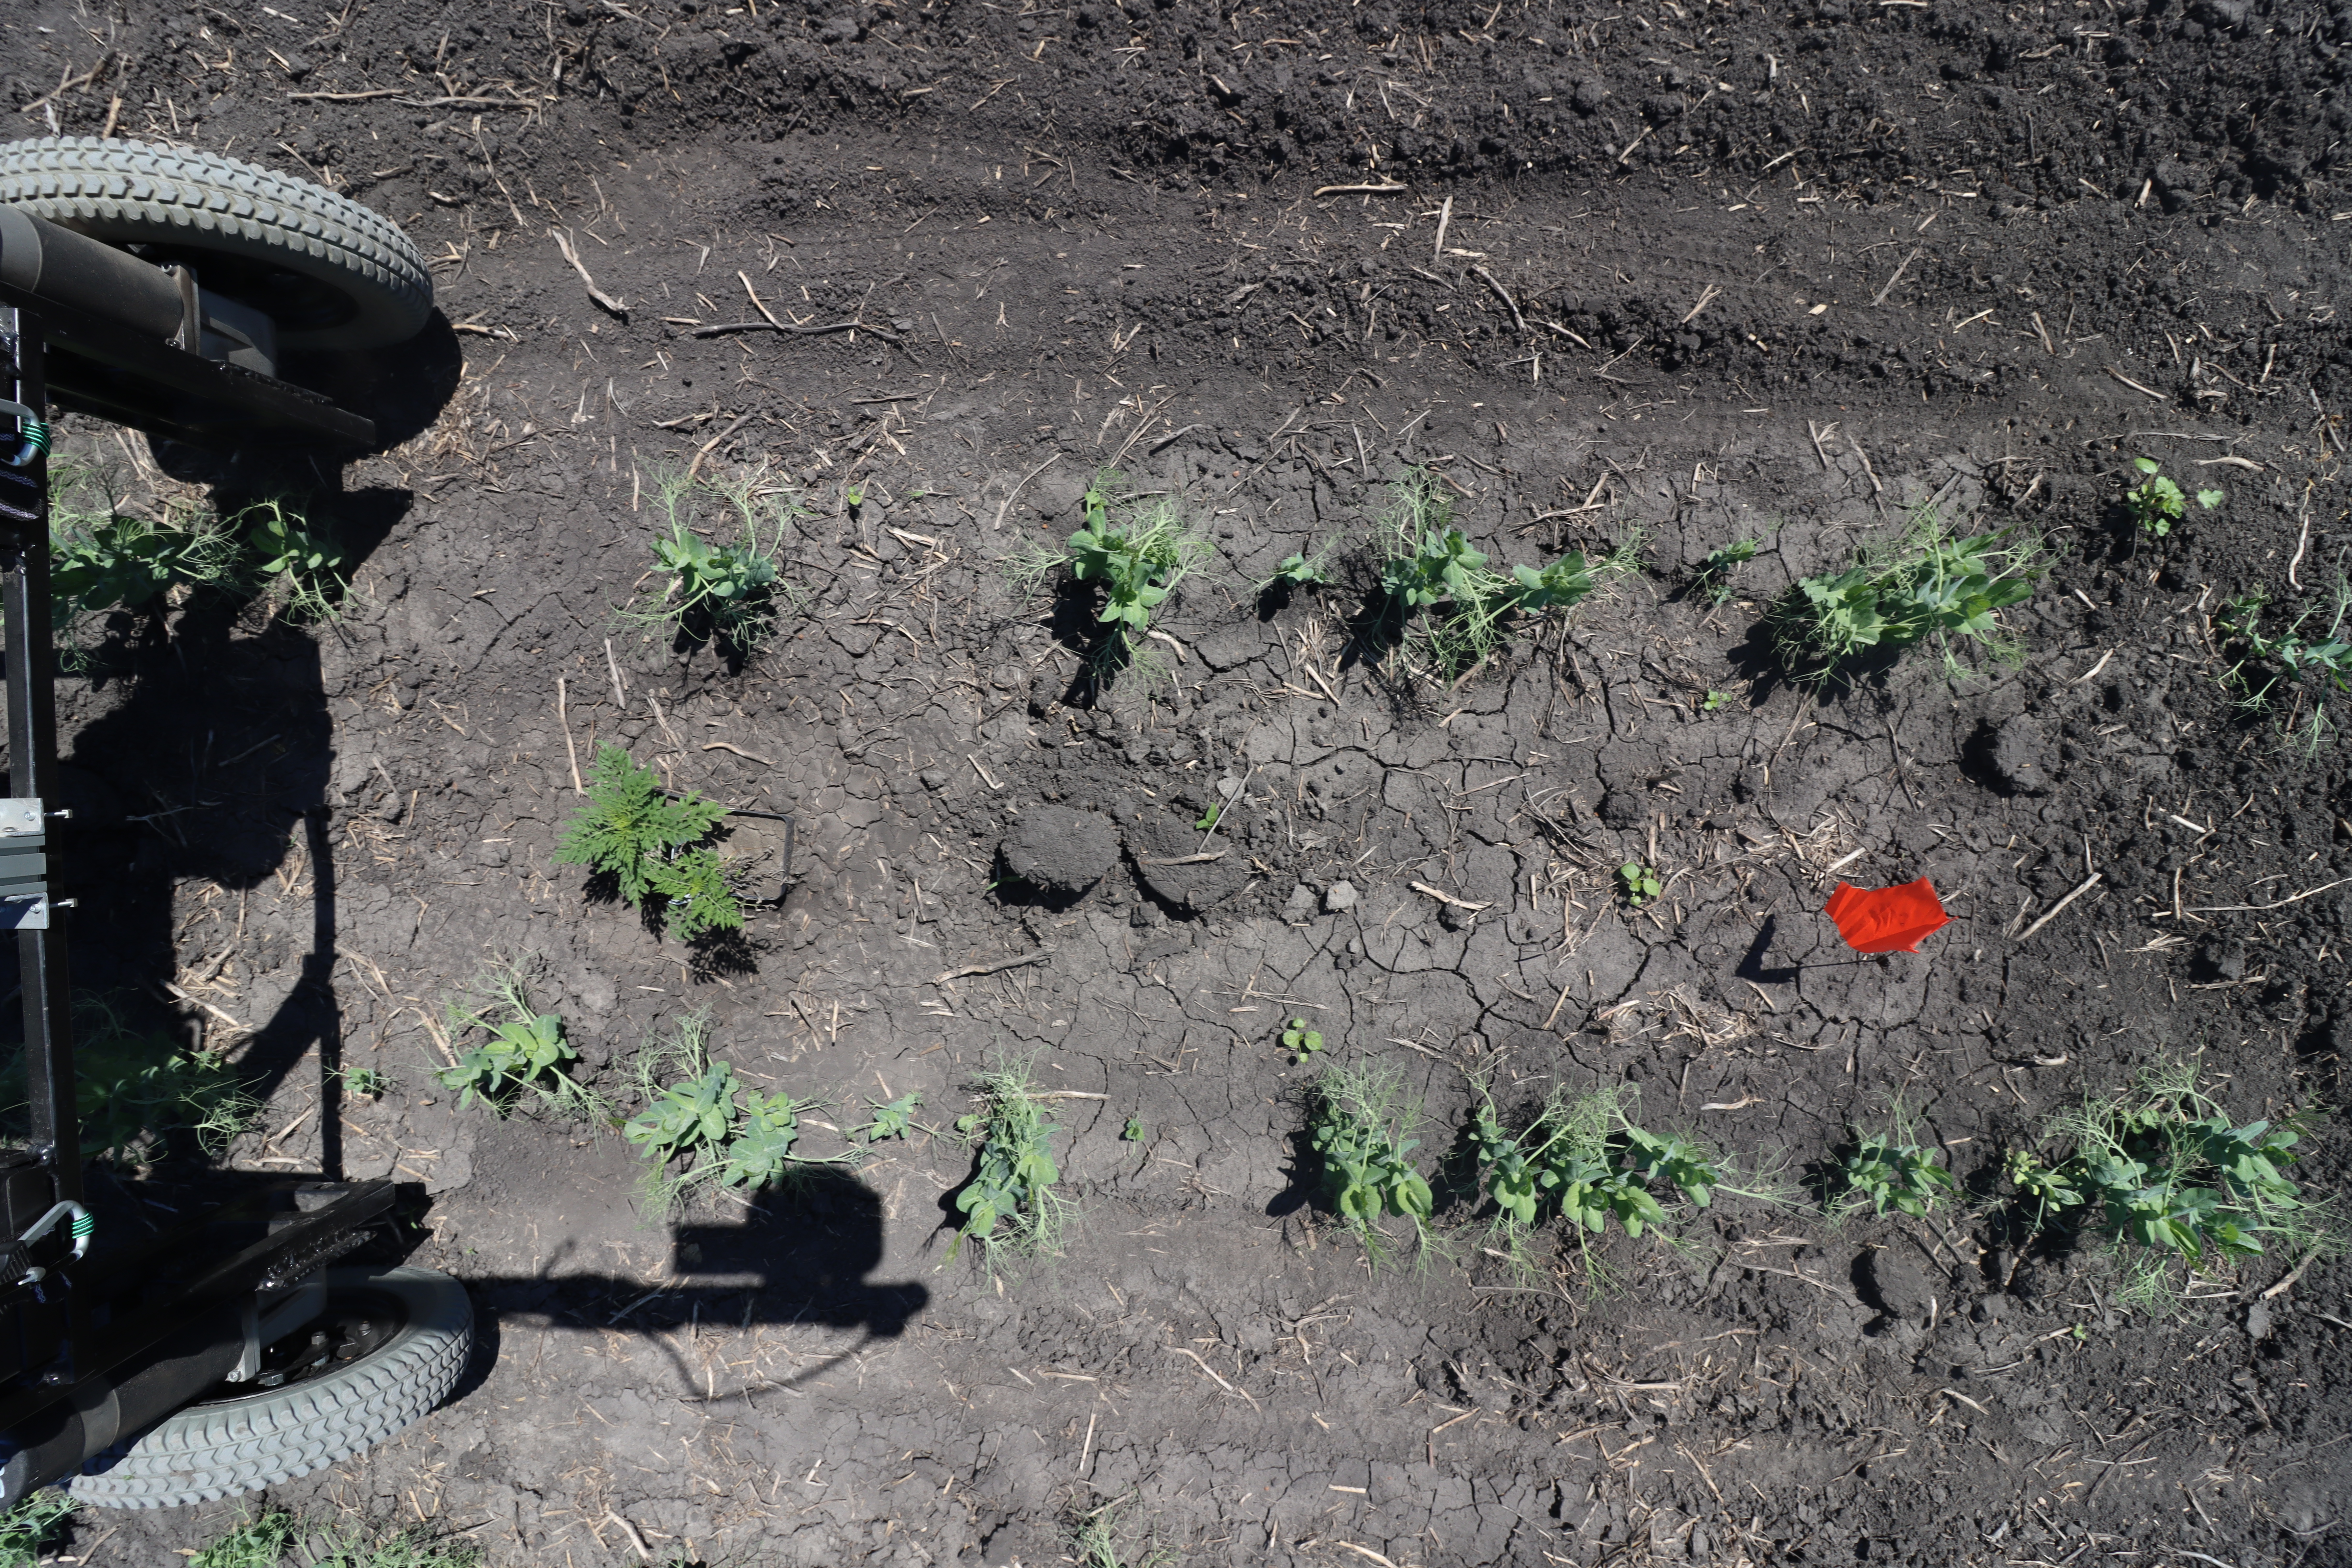
Crop: Field pea
Objects: Field Pea, Field Pea, Field Pea, Field Pea, Field Pea, Field Pea, Field Pea, Field Pea, Field Pea, Ragweed, Field Pea, Field Pea, Field Pea, Ragweed, Field Pea, Field Pea, Field Pea, Field Pea, Field Pea, Field Pea, Field Pea